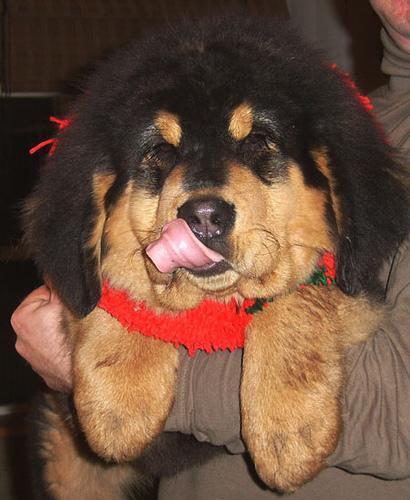
Tibetan_mastiff